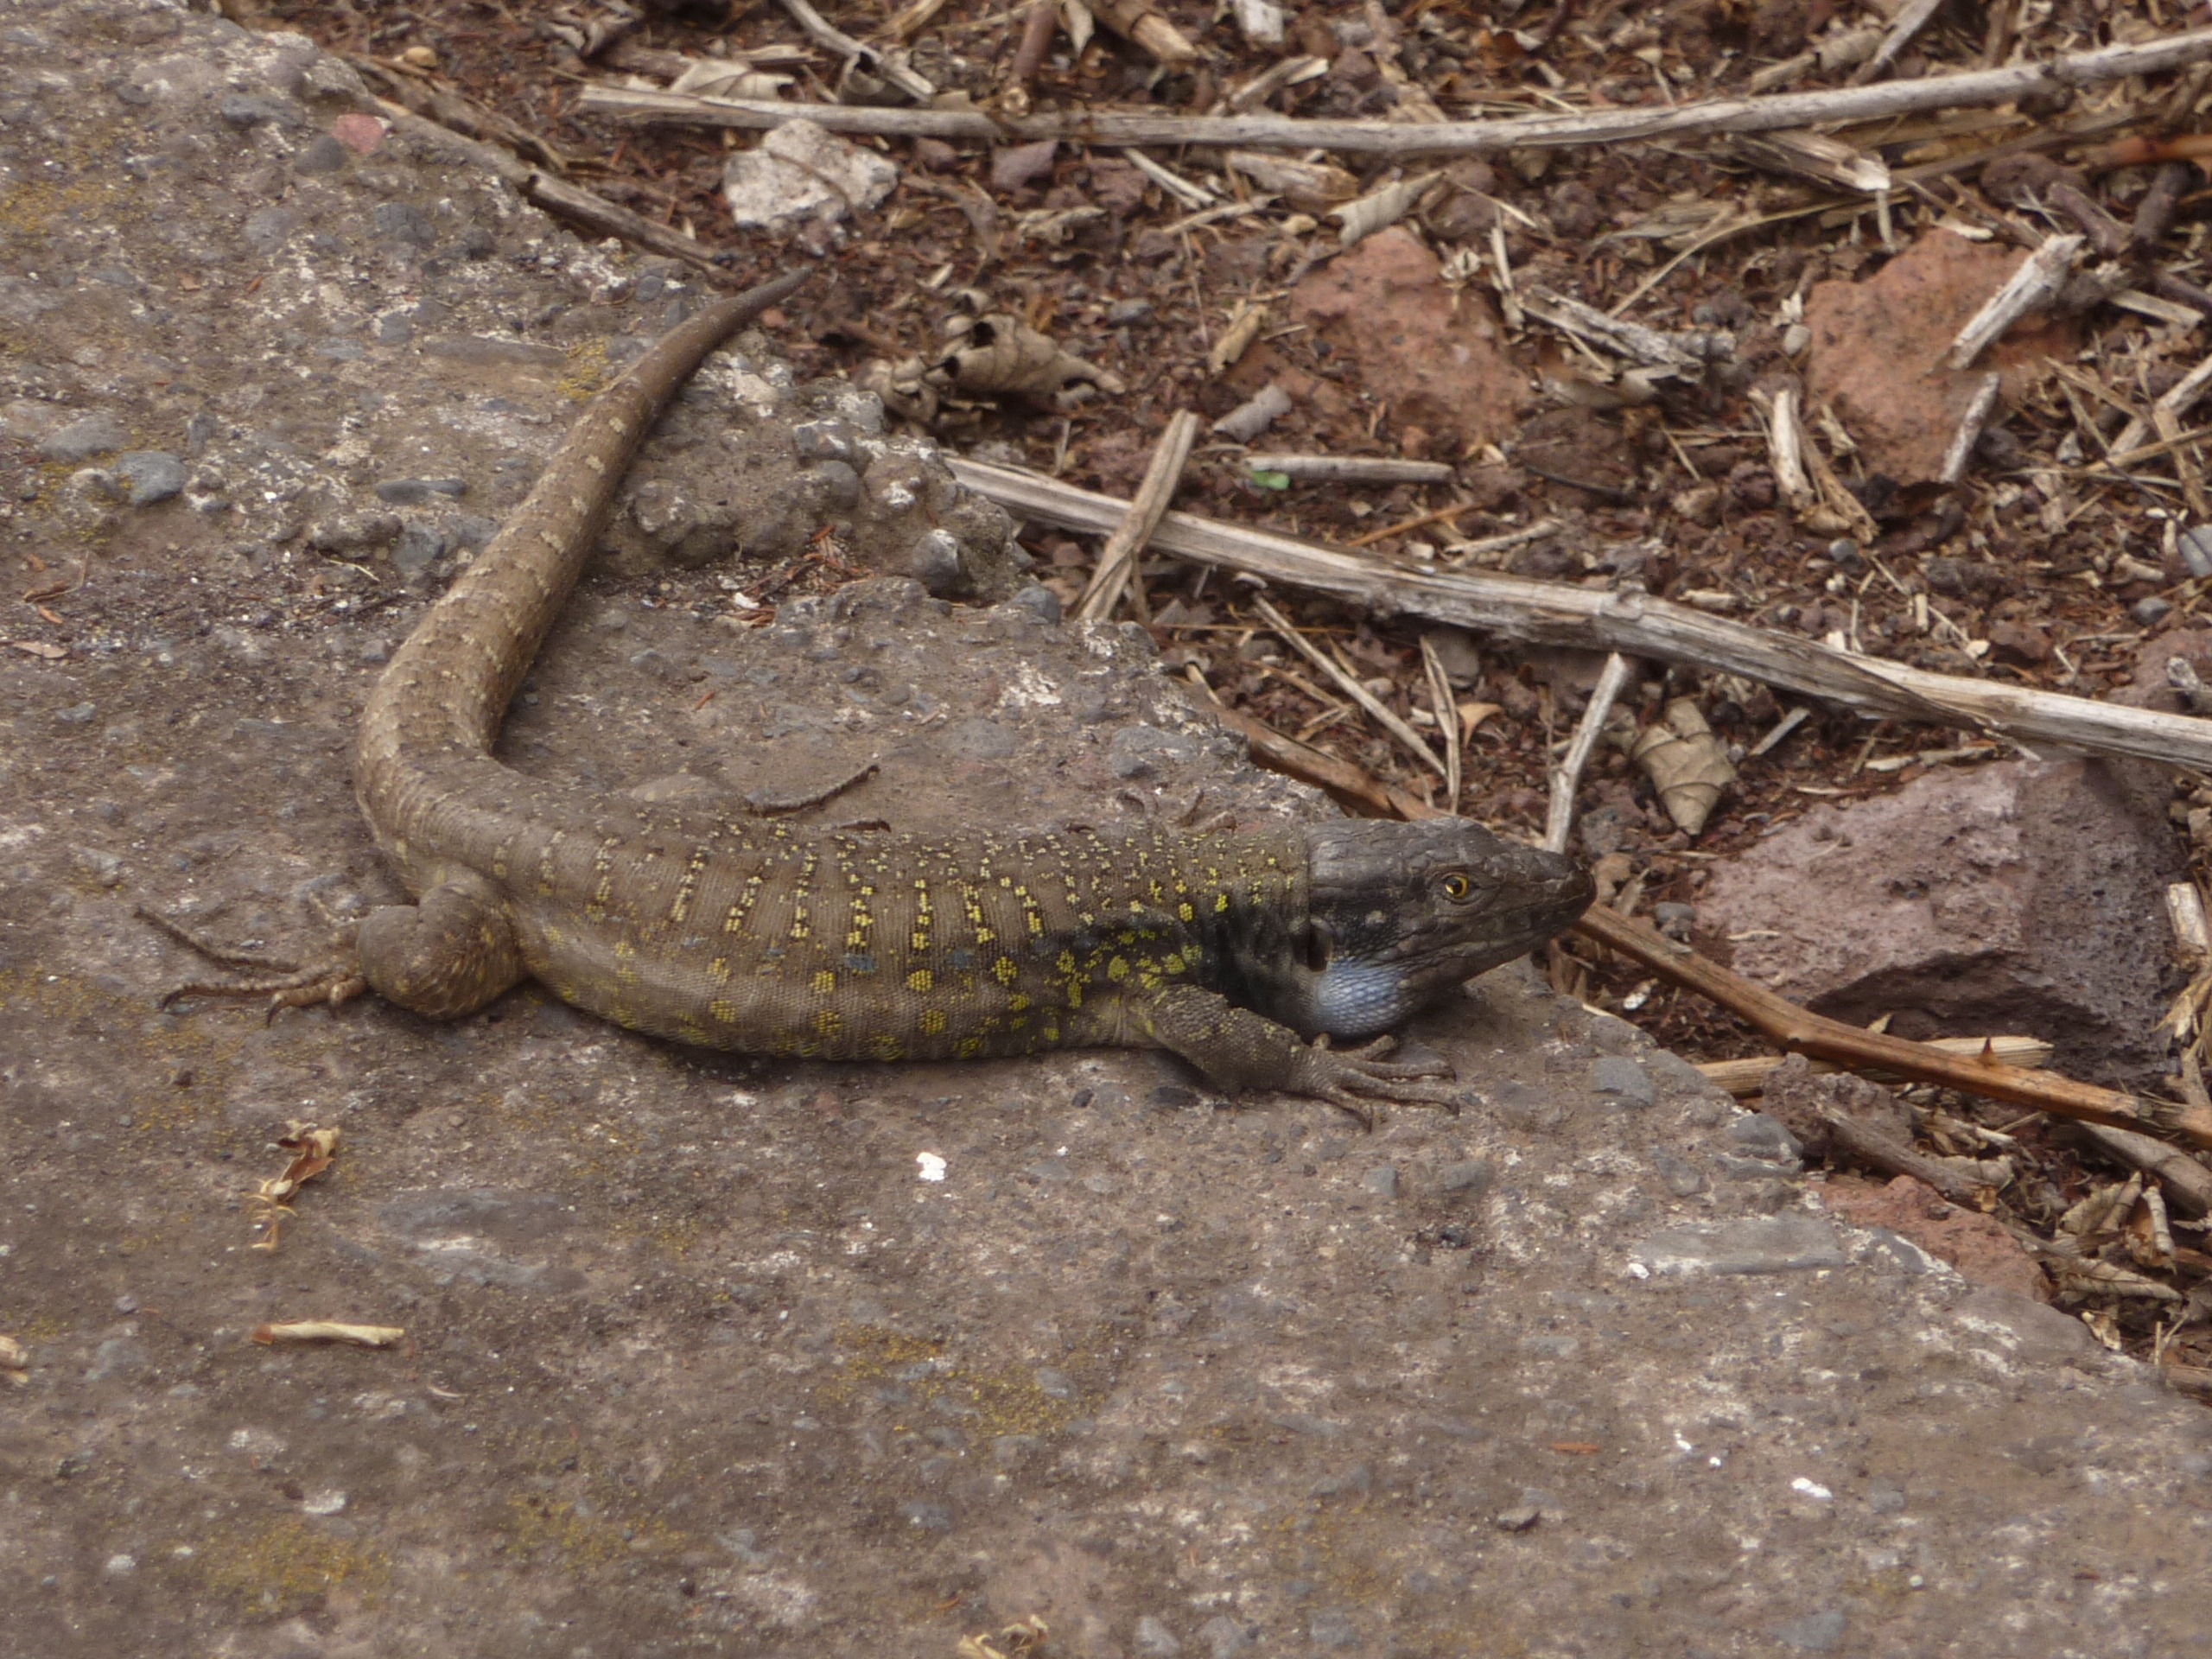
nature, wildlife, reptile, fauna, lizard, vertebrate, tenerife, canary islands, lacerta, scaled reptile, lacertidae, anguidae